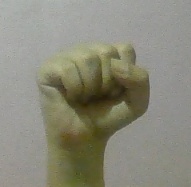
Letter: saad